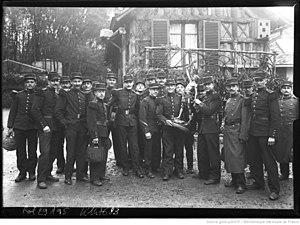
4-5-13, Saint-Cloud, championnat militaire de cross country, équipe du 46e [régiment d']infanterie gagnante
Le 46ᵉ régiment d'infanterie est un régiment d'infanterie de l'Armée de terre française créé sous la Révolution à partir du régiment de Bretagne, un régiment français d'Ancien Régime